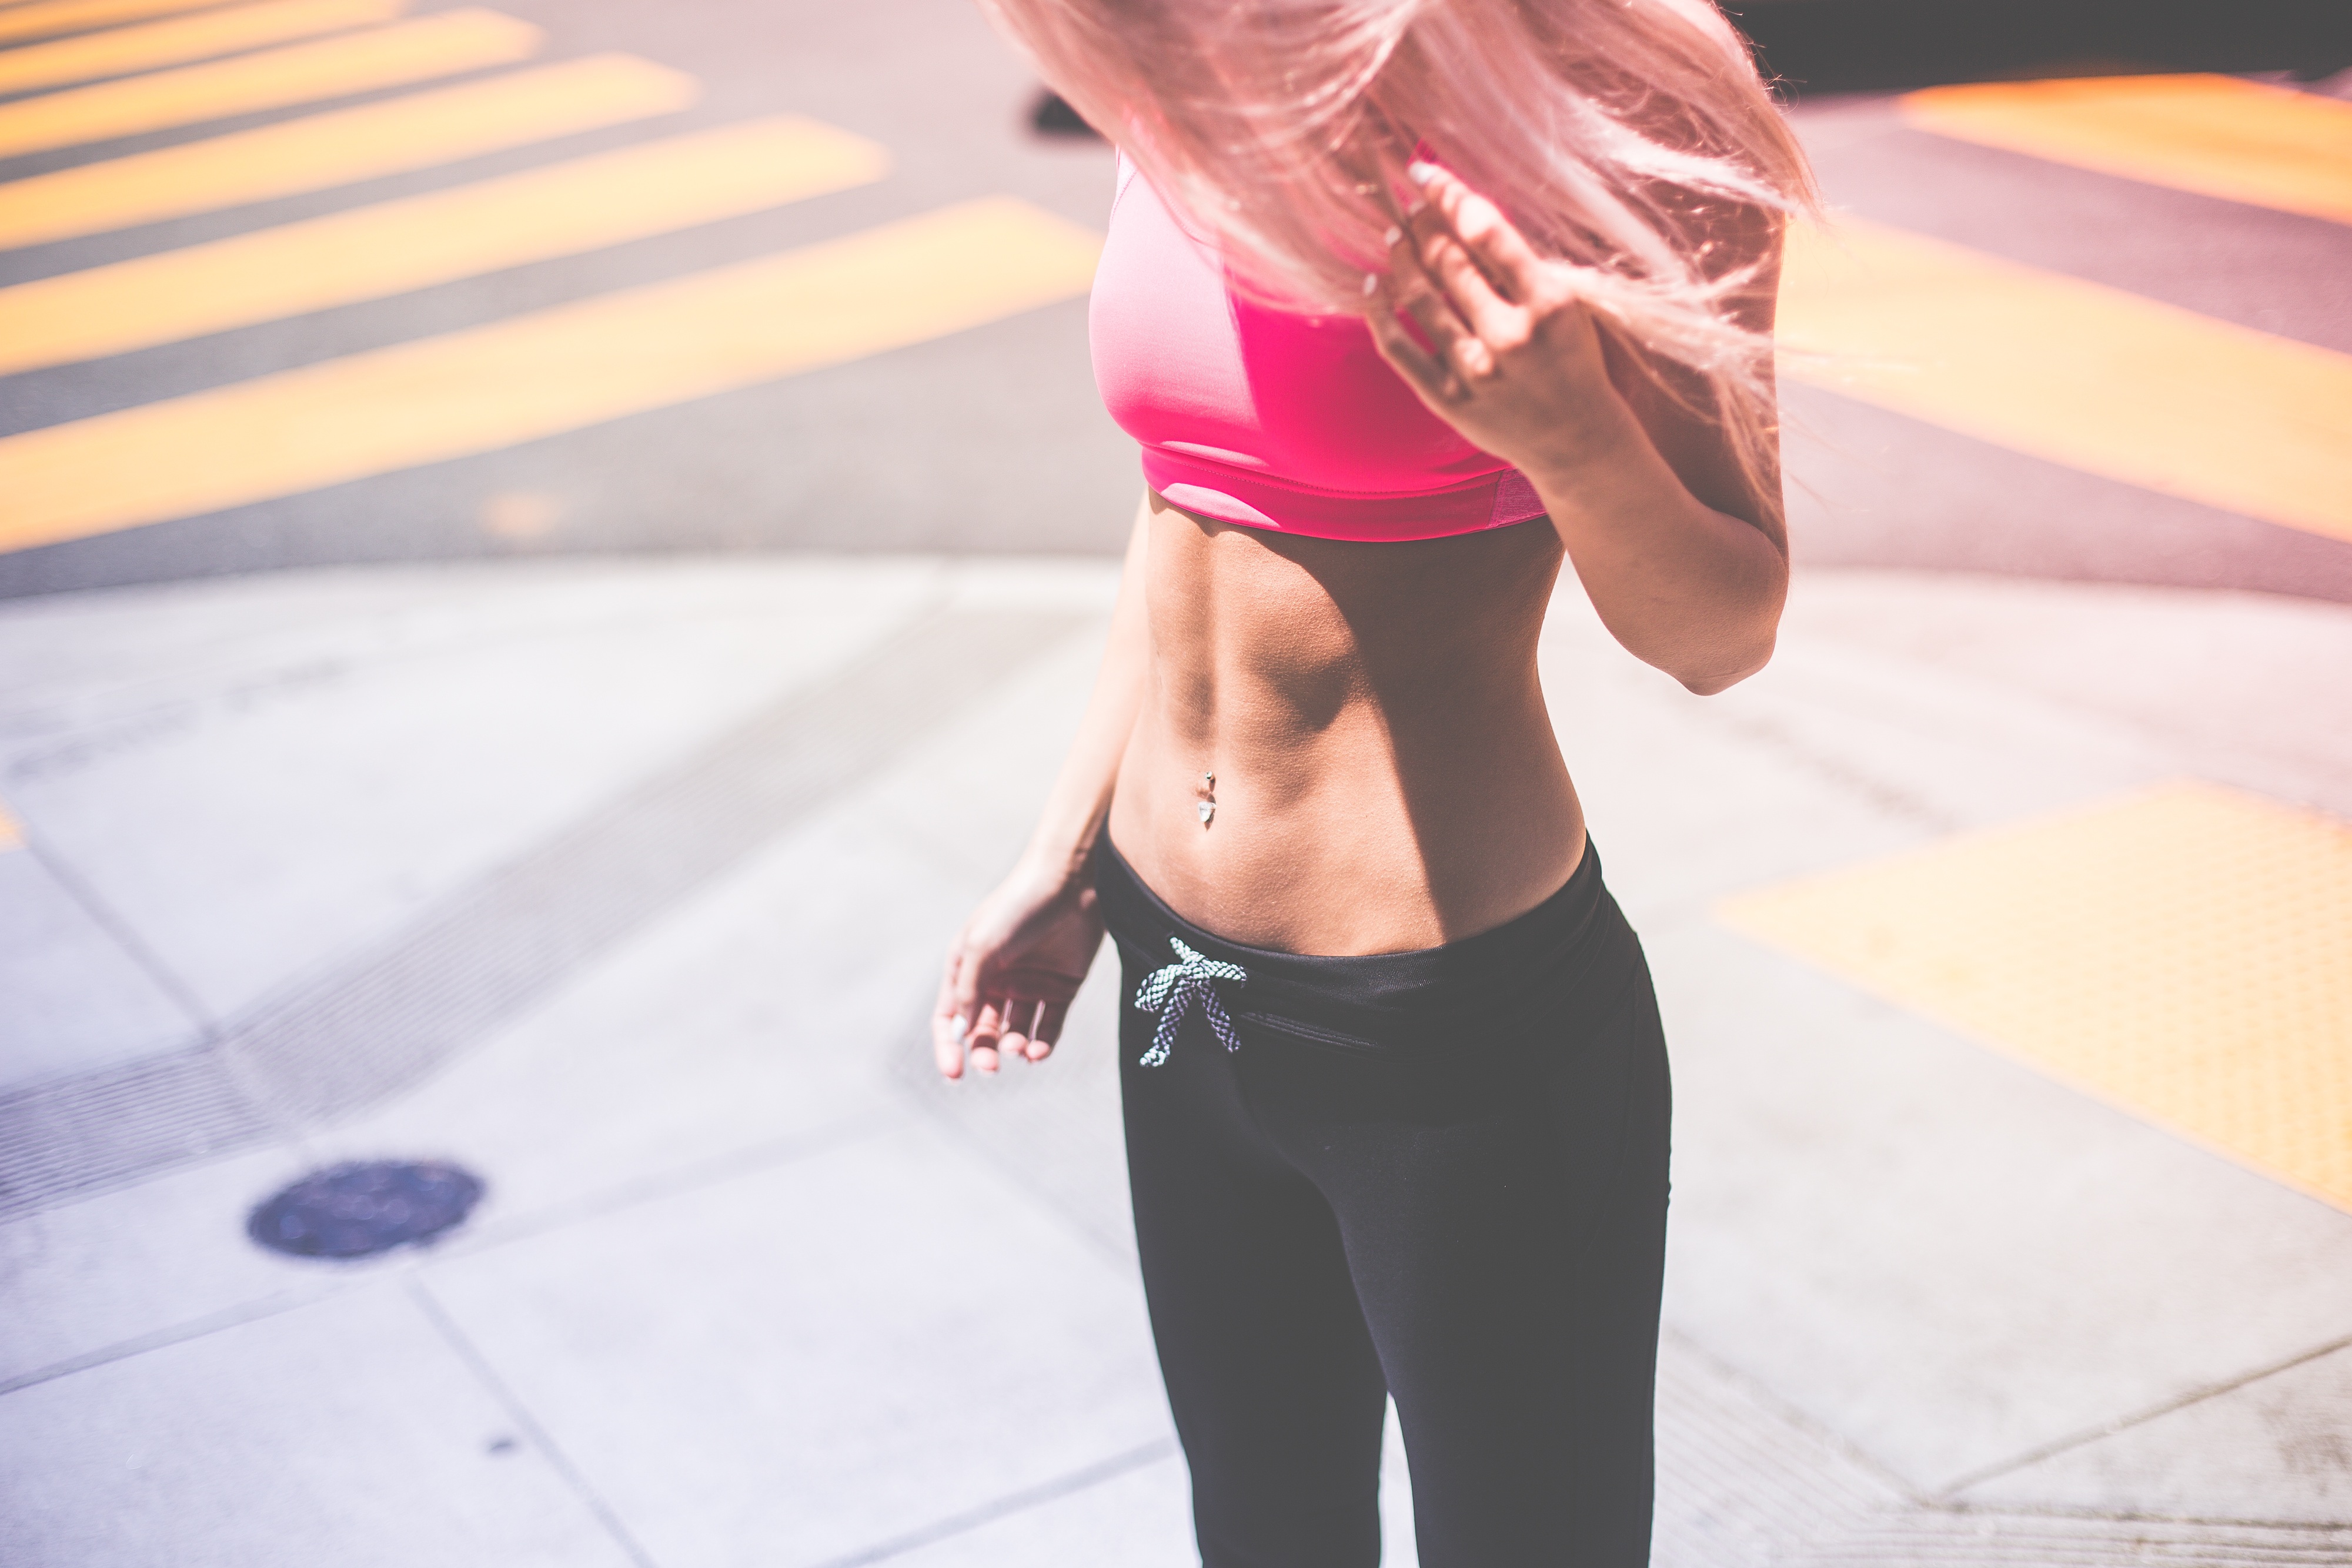
blur, girl, woman, street, city, recreation, leg, model, fashion, jogging, exercise, lifestyle, healthy, arm, health, fitness, workout, muscle, close up, human body, sunny, focus, hands, sports, thigh, arms, body, fit, adult, skinny, abdomen, photo shoot, sportswear, physical exercise, tummy, sports bra, human action, physical fitness